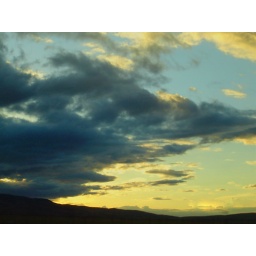
I took this out of a car window in America!